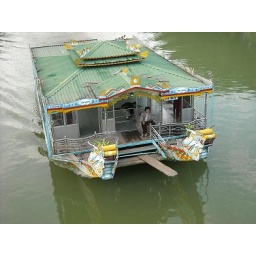
This was a really cool boat that passed me on the river in Hue.